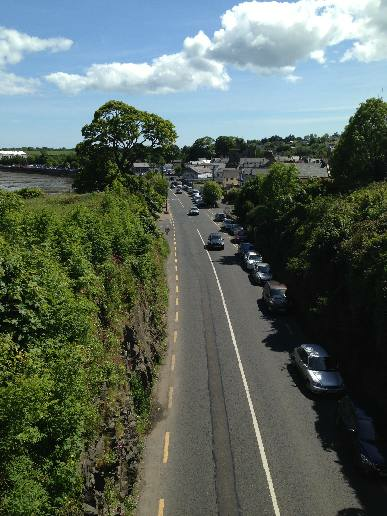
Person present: No